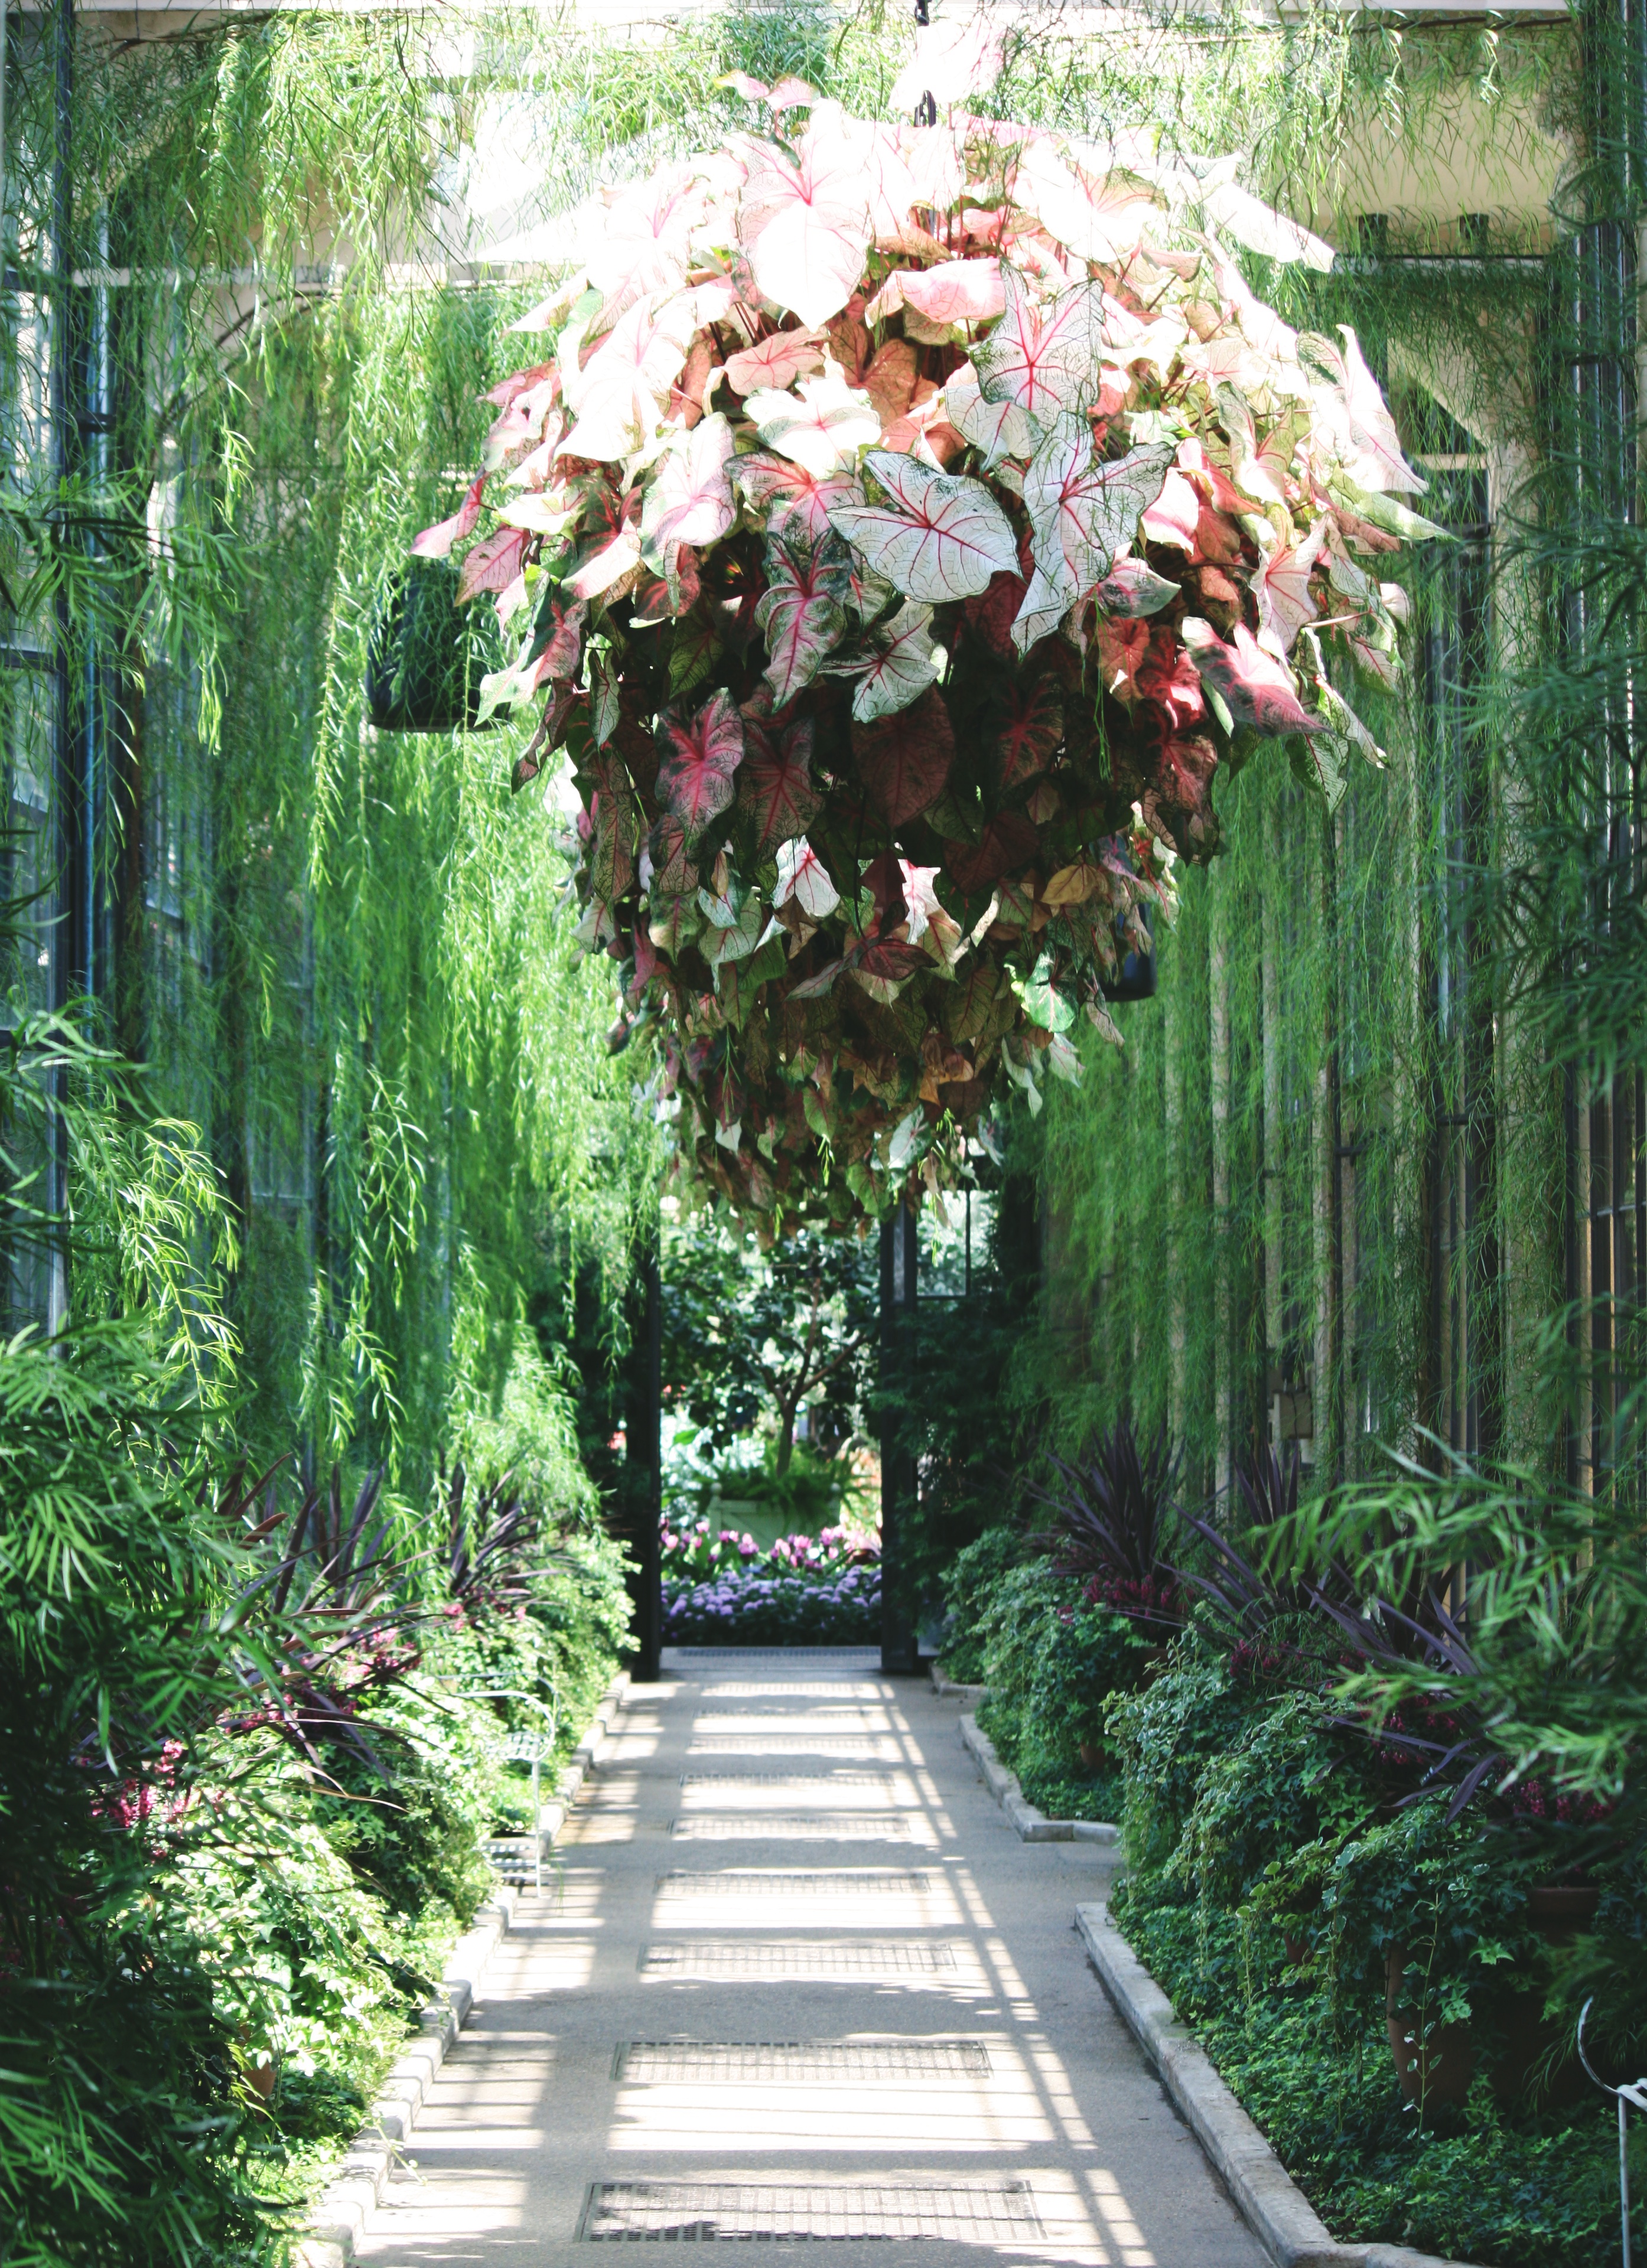
tree, plant, leaf, flower, autumn, botany, garden, flora, shrub, botanical garden, woodland, yard, flowering plant, woody plant, land plant